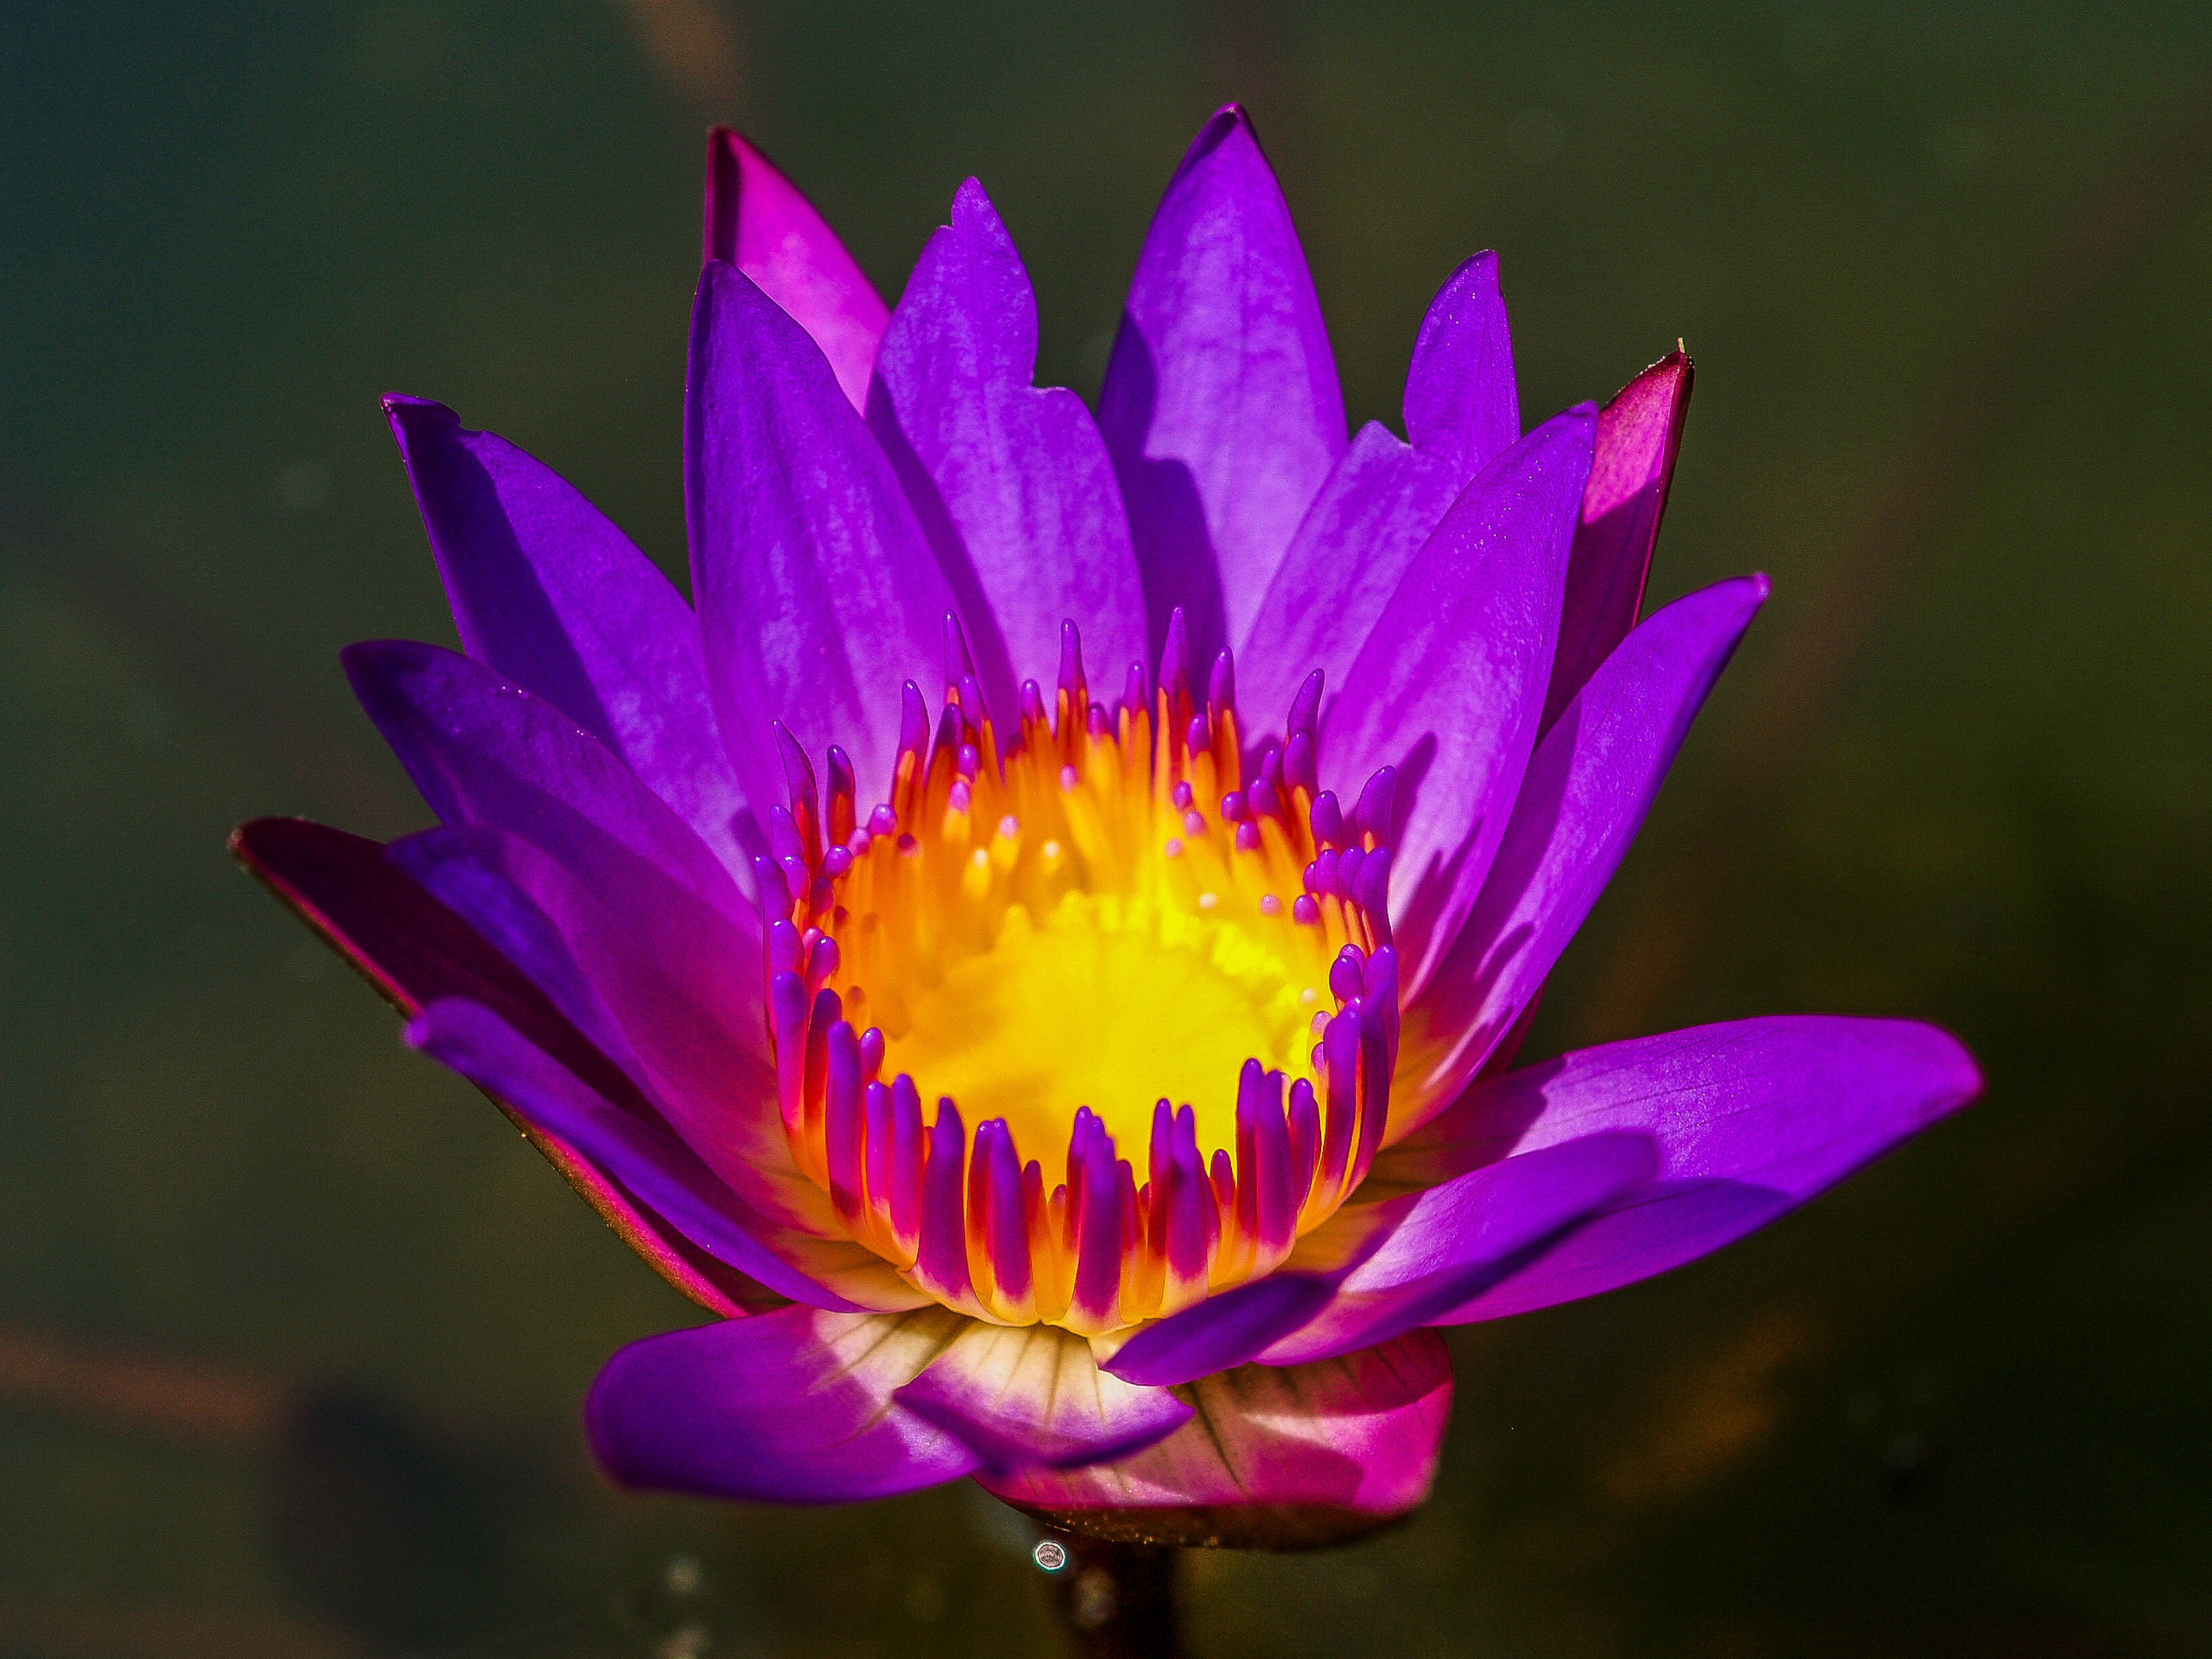
blossom, blue, botanical, bright, brightly, color, colored, drops, flora, flower, formal, garden, green, horizontal, lake, lily, lit, magenta, medicine, monet, multi, nature, ornamental, outdoors, petal, pink, plant, pond, red, reflection, saturated, scene, single, space, surface, tranquil, vibrant, water, white, purple, yellow, wildflower, close up, aquatic plant, macro photography, pollen, proteales, sacred lotus, annual plant, computer wallpaper, plant stem, lotus family, spring, daisy family, lotus